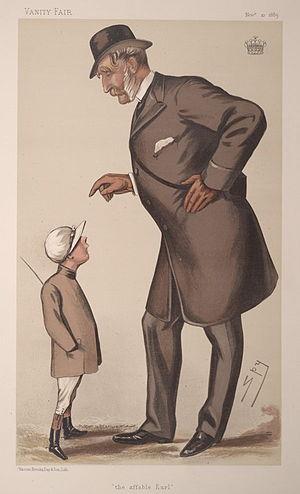
Colonel Francis William Henry Fane, 12ᵉ comte de Westmorland CB, DL, appelé Lord Burghersh entre 1851 et 1859, était un officier de l’armée britannique et un propriétaire de chevaux de course.